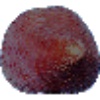
Label: salak